Francis Laurens Vinton

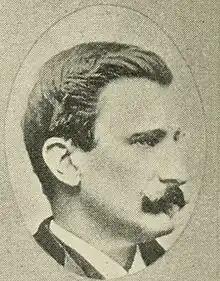
Francis L. Vinton

Francis Laurens Vinton (1835–1879) served in the Union Army during the American Civil War. As colonel he commanded the 3rd Brigade of Howe's division at the Battle of Fredericksburg, and was very badly wounded. He never saw active service again, but in 1863 he was appointed brigadier general.